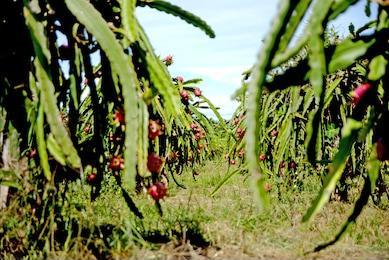
Label: Dragonfruit